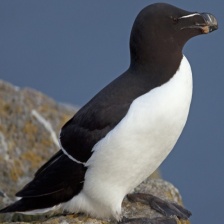
Species: RAZORBILL
Scientific name: ALCA TORDA